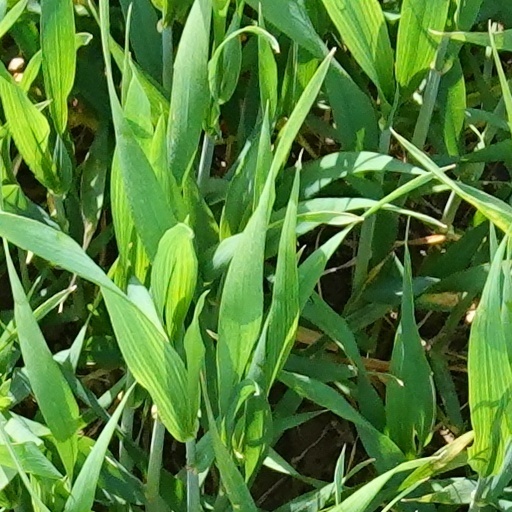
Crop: wheat